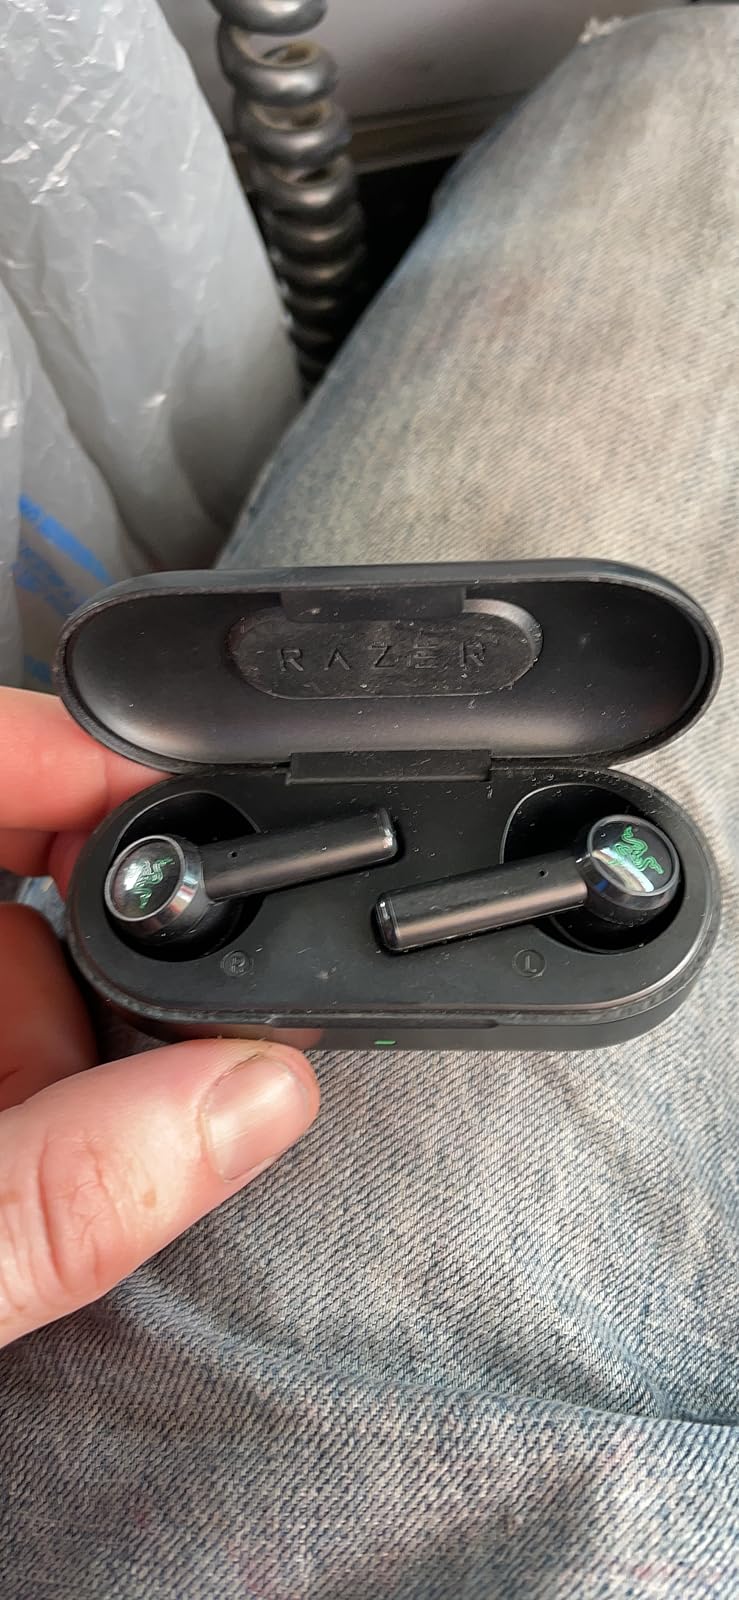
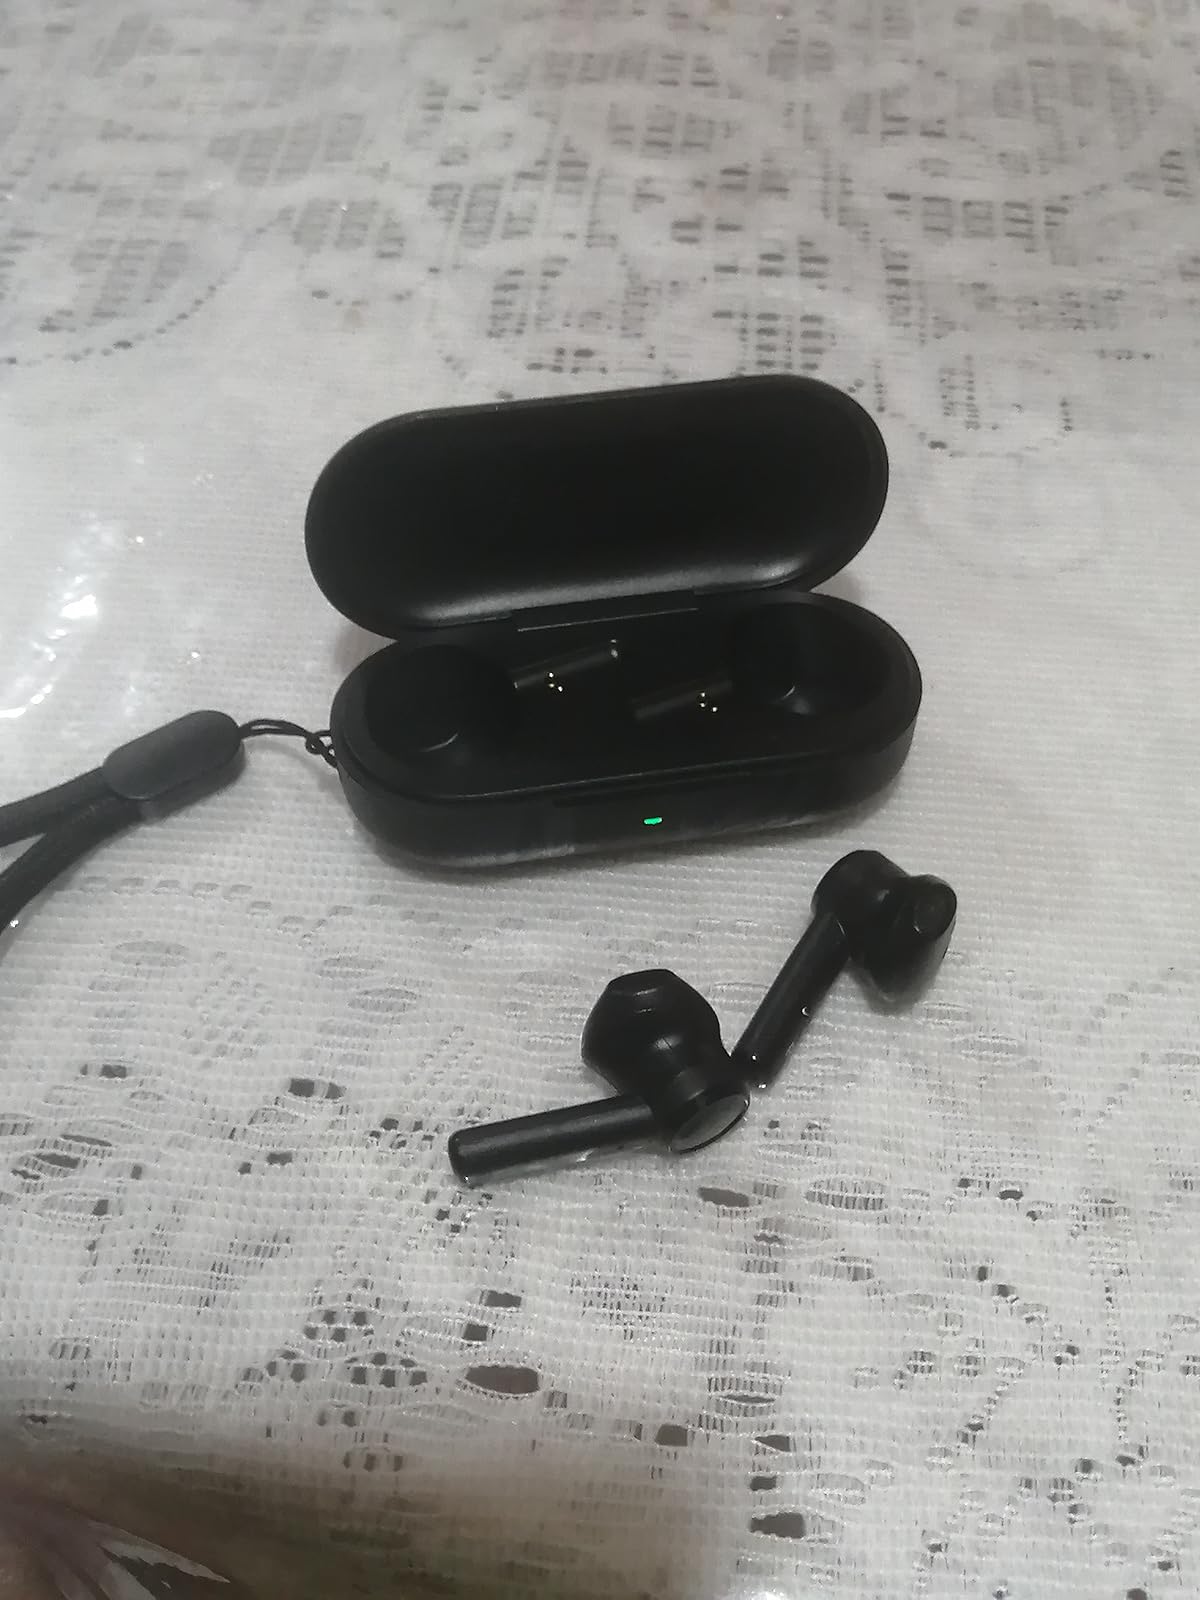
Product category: earbuds
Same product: yes